Lagoons of California

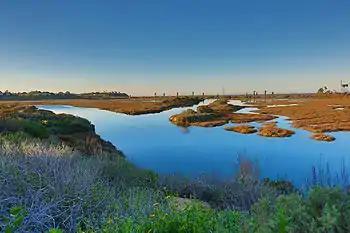
San Elijo Lagoon in San Diego County, California

This is a list of lagoons of California in the United States. According to the "Oxford Dictionary of Ecology and Conservation" a lagoon is "a body of shallow water with access to a larger body (such as the ocean) that is restricted by a coral reef or sandbar." Lagoons in Southern California tend to be estuarine bodies with depths of or less. After more than a century of severe ecological disruption, many of California's lagoons have been targeted for restoration, including San Elijo, Malibu, Colorado, and several others.